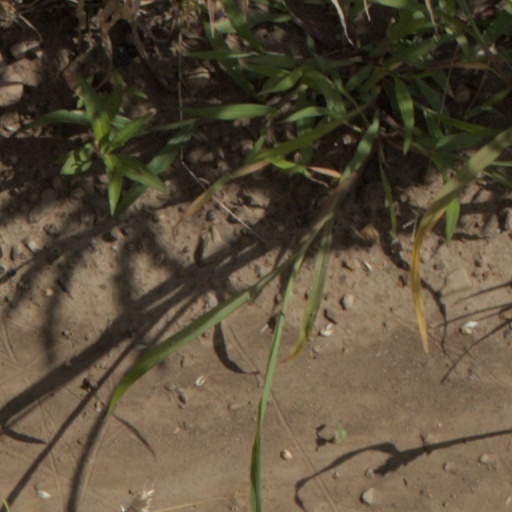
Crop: wheat